1937 Monaco Grand Prix

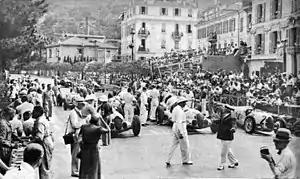
The start

The 1937 Monaco Grand Prix was a Grand Prix motor race held at the Circuit de Monaco on 8 August 1937. The 100 lap event was won by Manfred von Brauchitsch.